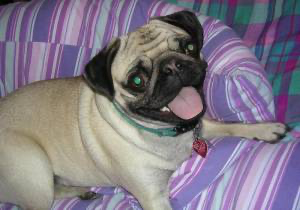
Animal: dog
Breed: pug